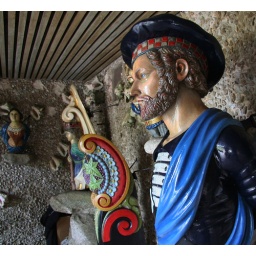
The Valhalla Museum at the The Abbey Gardens is home to figureheads from ships wrecked around the Scilly Isles.